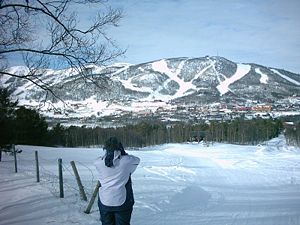
Geilo
Udsigt ved Geilo.
Geilo er et byområde i Norge.